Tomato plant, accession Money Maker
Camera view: bottom (45 deg); turntable rotation: 120 degrees
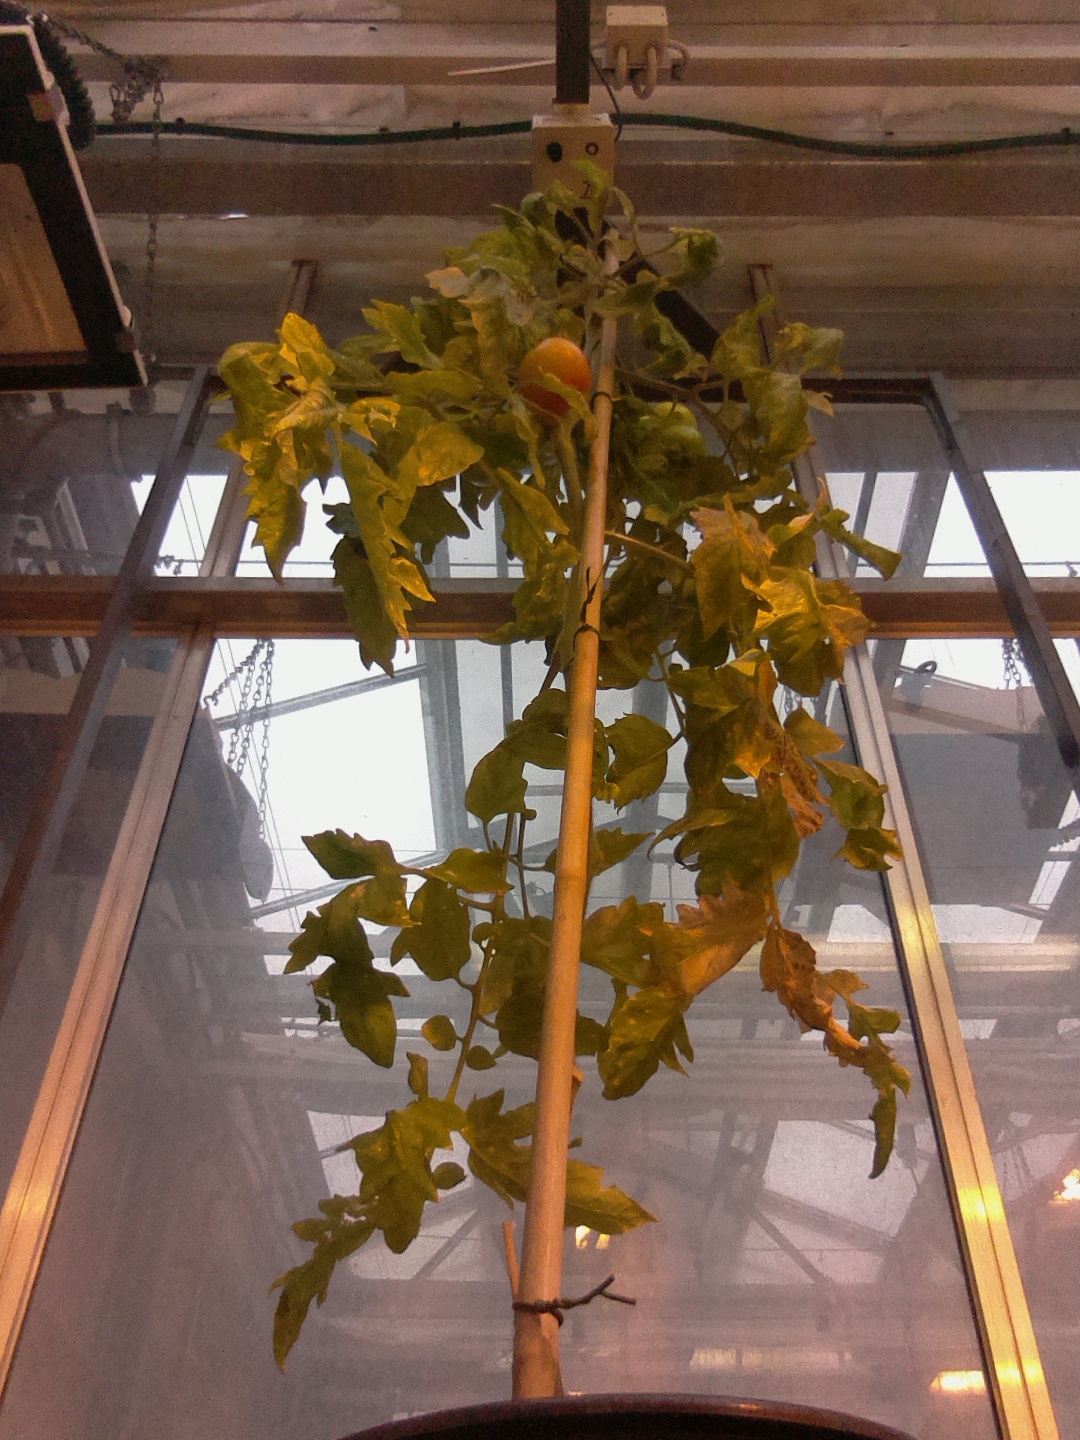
BBCH growth stage 79: 90% -100% of final fruit size